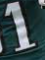
Number: 1